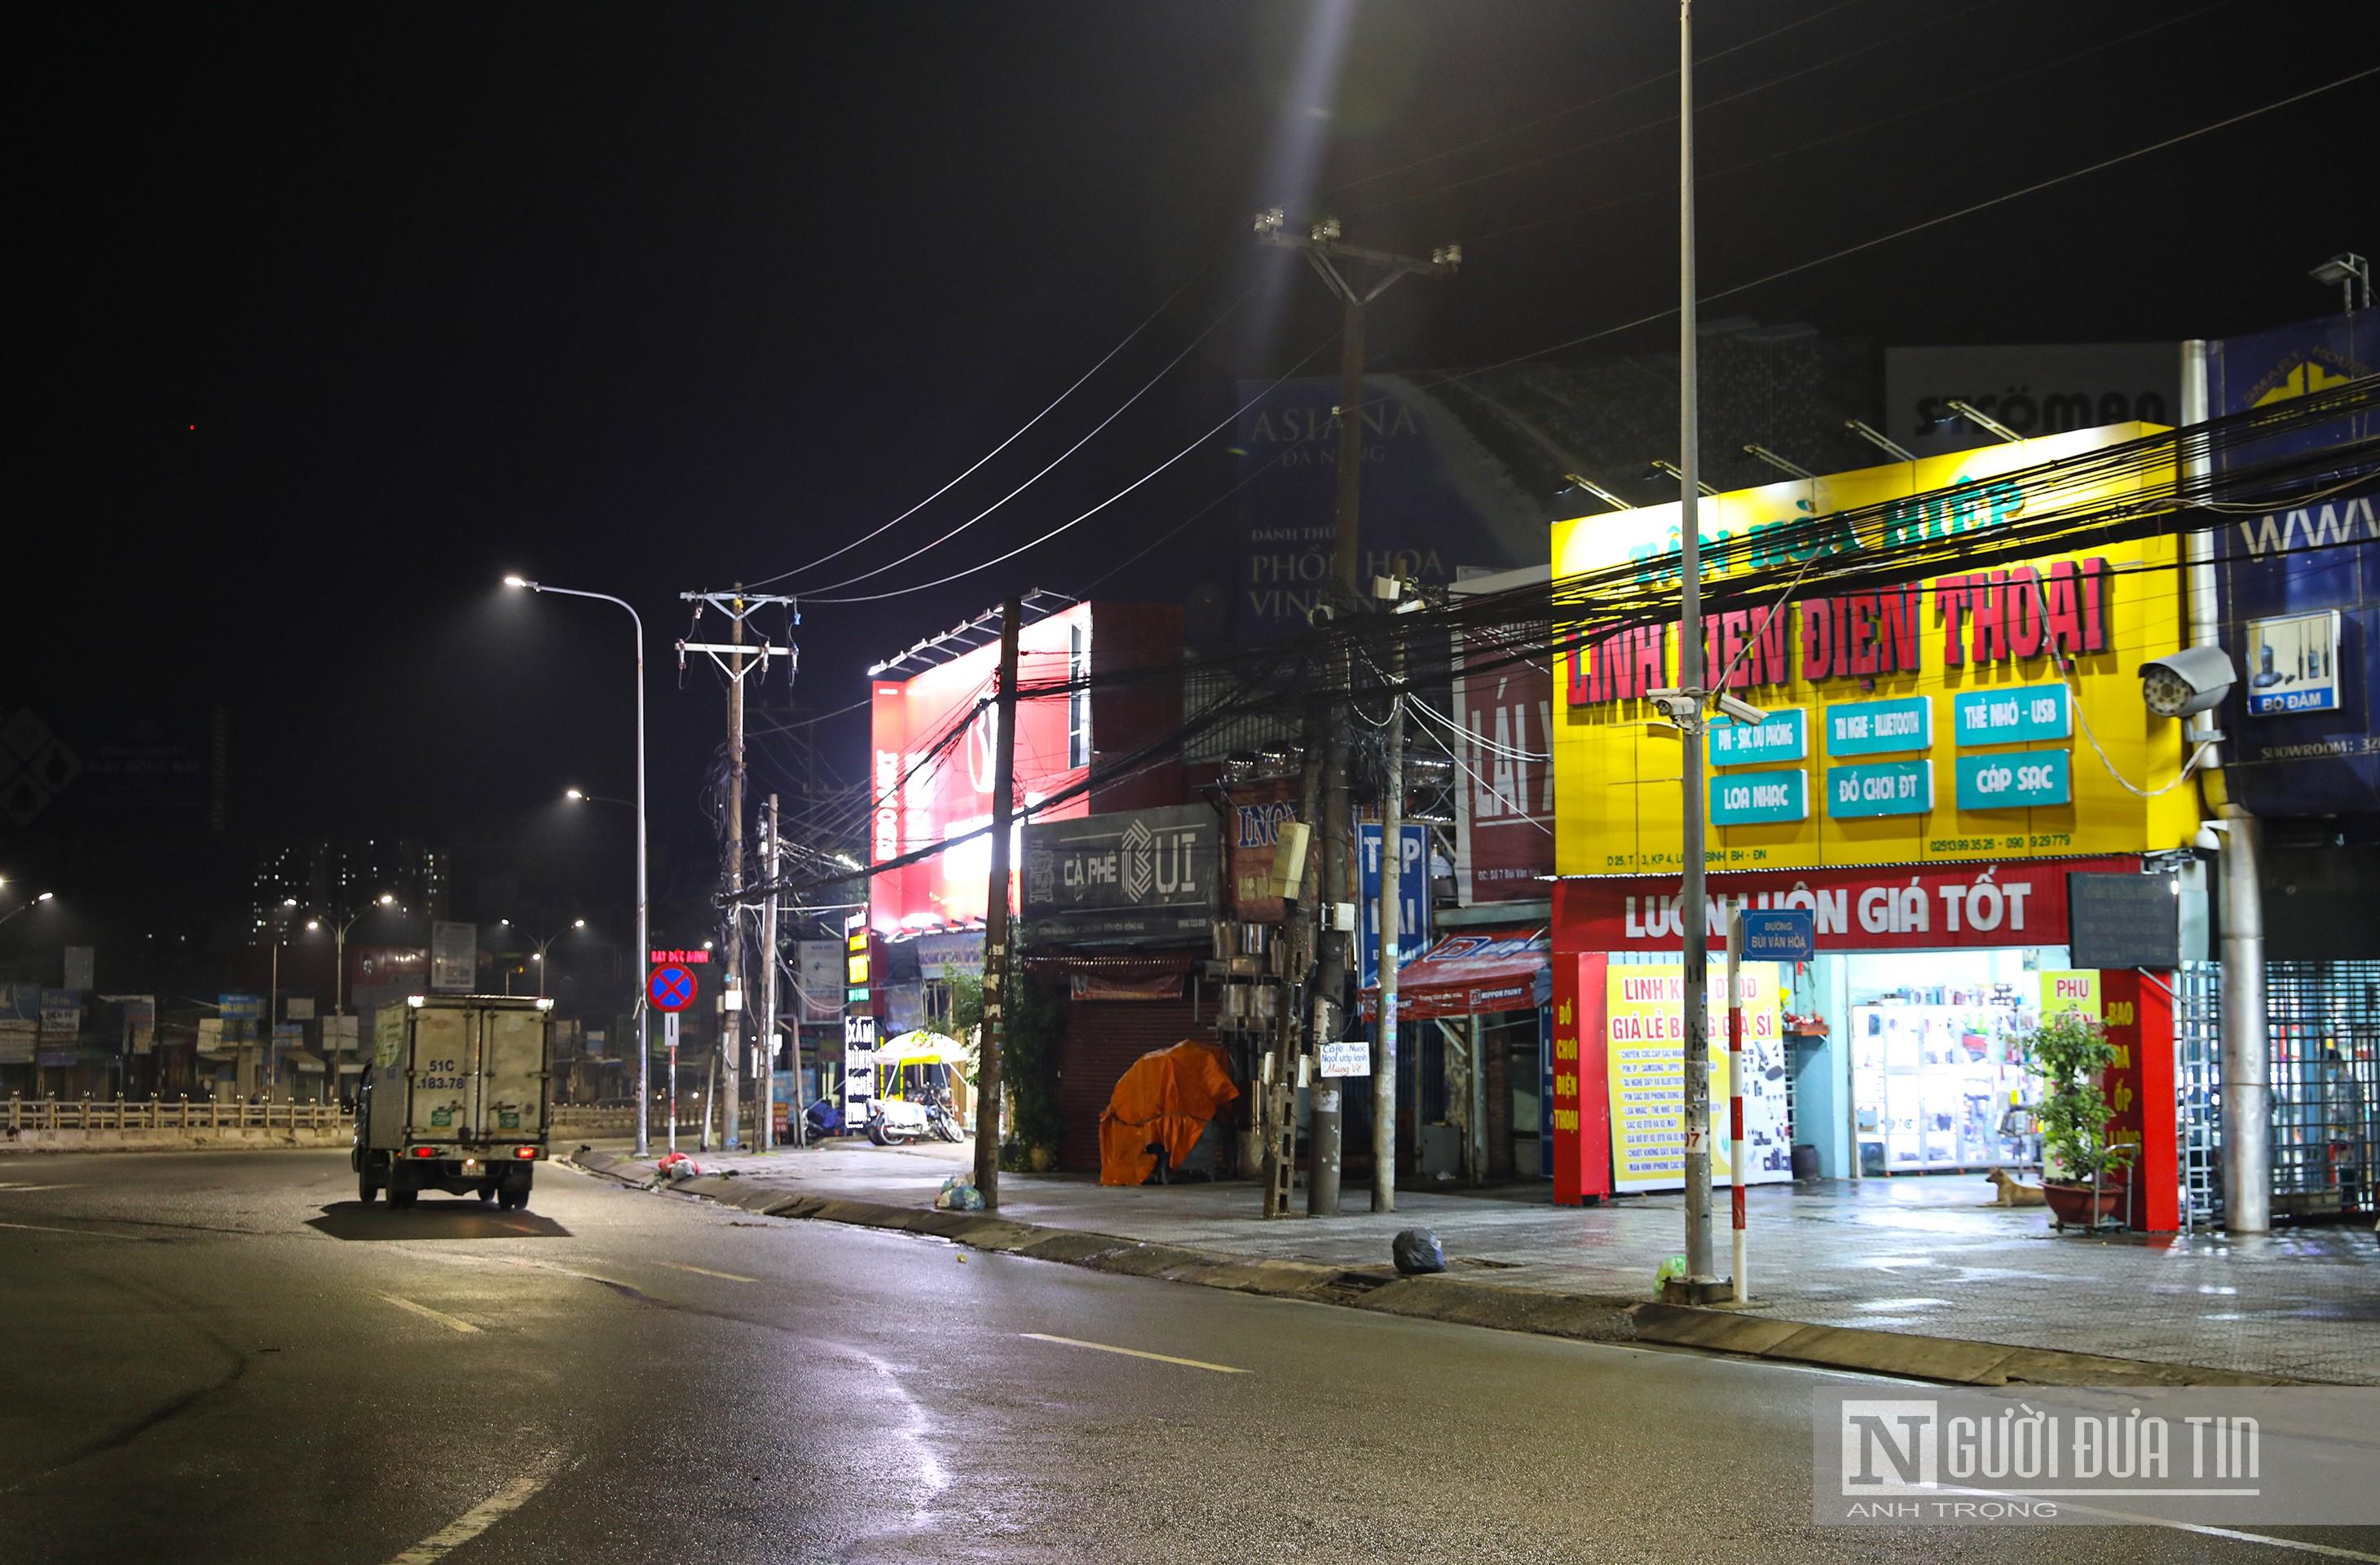
có một chiếc xe tải xuất hiện ở trên đường